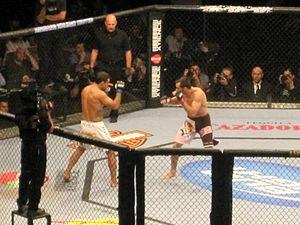
Vítor Vieira Belfort, né le 1ᵉʳ avril 1977 à Rio de Janeiro et surnommé The Phenom, est un pratiquant brésilien de jiu-jitsu brésilien et d'arts martiaux mixtes.
Rich Jay Franklin II est un pratiquant américain d'arts martiaux mixtes, ceinture marron de jiu-jitsu brésilien et ancien champion des poids moyens de l'UFC.